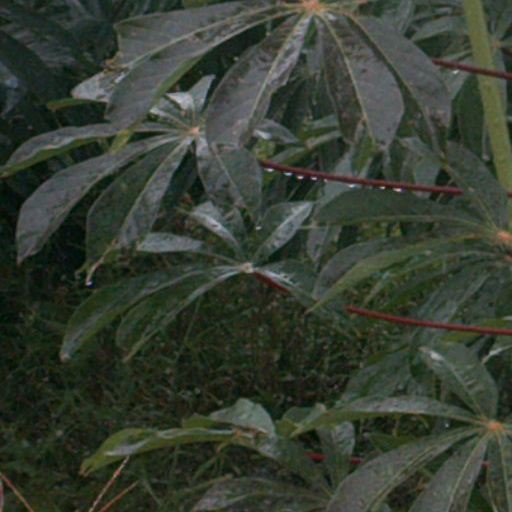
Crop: cassava